Hockey Canada sexual assault scandal

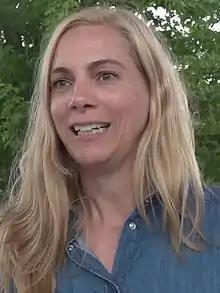
Pascale St-Onge at Halton Field Hockey Club, 2022

The 2018 World Junior Ice Hockey Championships took place from December 26, 2017, to January 5, 2018. The gold-winning Canadian team then attended the Hockey Canada Foundation Gala & Golf event on June 18, 2018, where shortly after, an alleged group assault in London, Ontario, took place. Up to eight people were believed to have been involved, and police insisted they had reasonable grounds to believe that five members of the 2018 Canada World Juniors sexually assaulted an unnamed woman in a local hotel room.